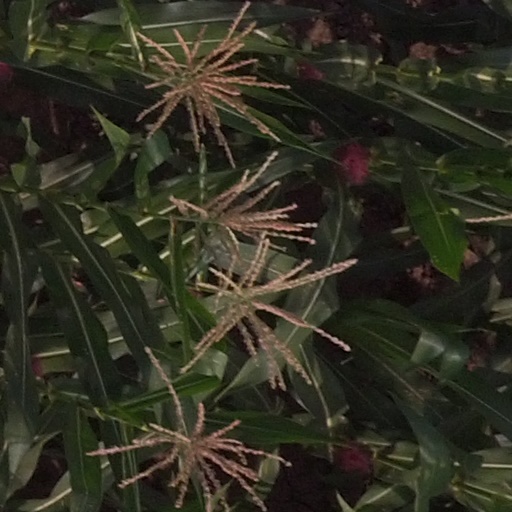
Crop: maize; corn